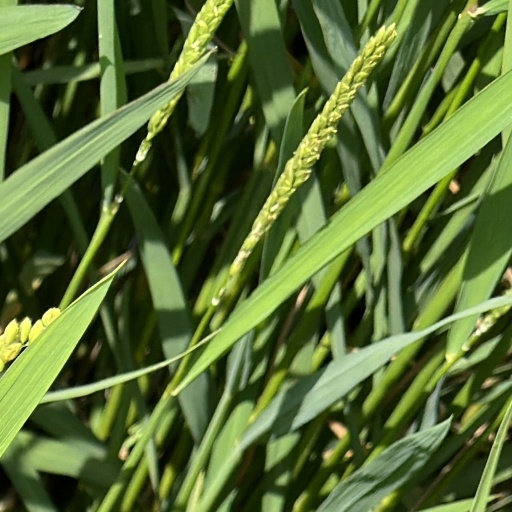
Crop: rice